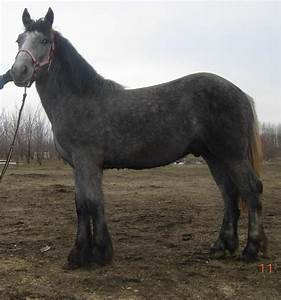
Label: horse